International Astronautical Federation

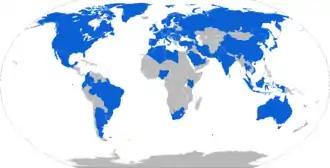
Map with countries hosting IAF members in blue

The International Astronautical Federation (IAF) is an international space advocacy organization based in Paris, and founded in 1951 as a non-governmental organization to establish a dialogue between scientists around the world and to lay the information for international space cooperation. It has over 390 members from 68 countries across the world. They are drawn from space agencies, companies, universities, professional associations, museums, government organizations and learned societies. The IAF organizes the annual International Astronautical Congress (IAC). Pascale Ehrenfreund has served as the president of the IAF.